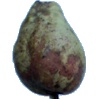
Label: Pear Stone 1